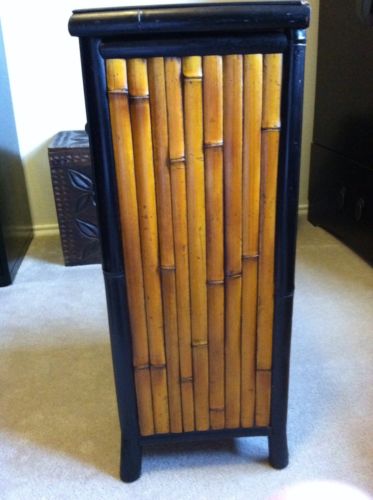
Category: cabinet